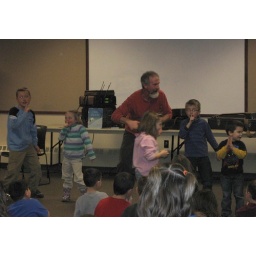
Tom taught us a song based on the book &amp;quot;Owl Moon&amp;quot; by Jane Yolen - all in sign language!